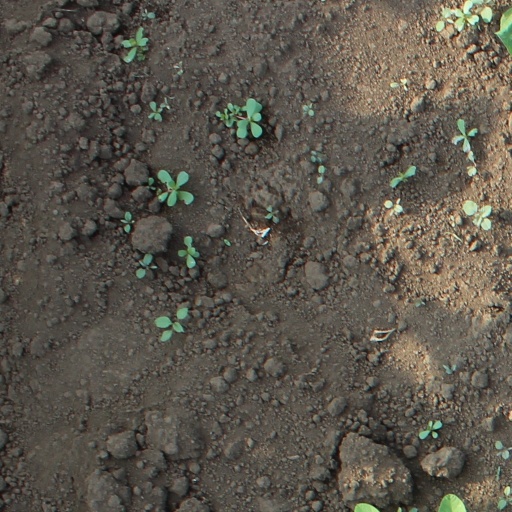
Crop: soybean